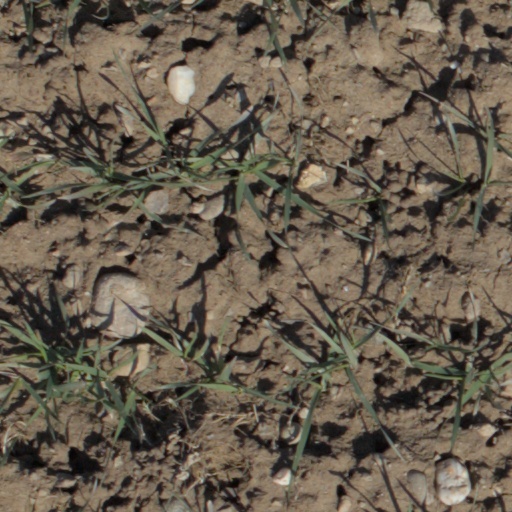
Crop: wheat